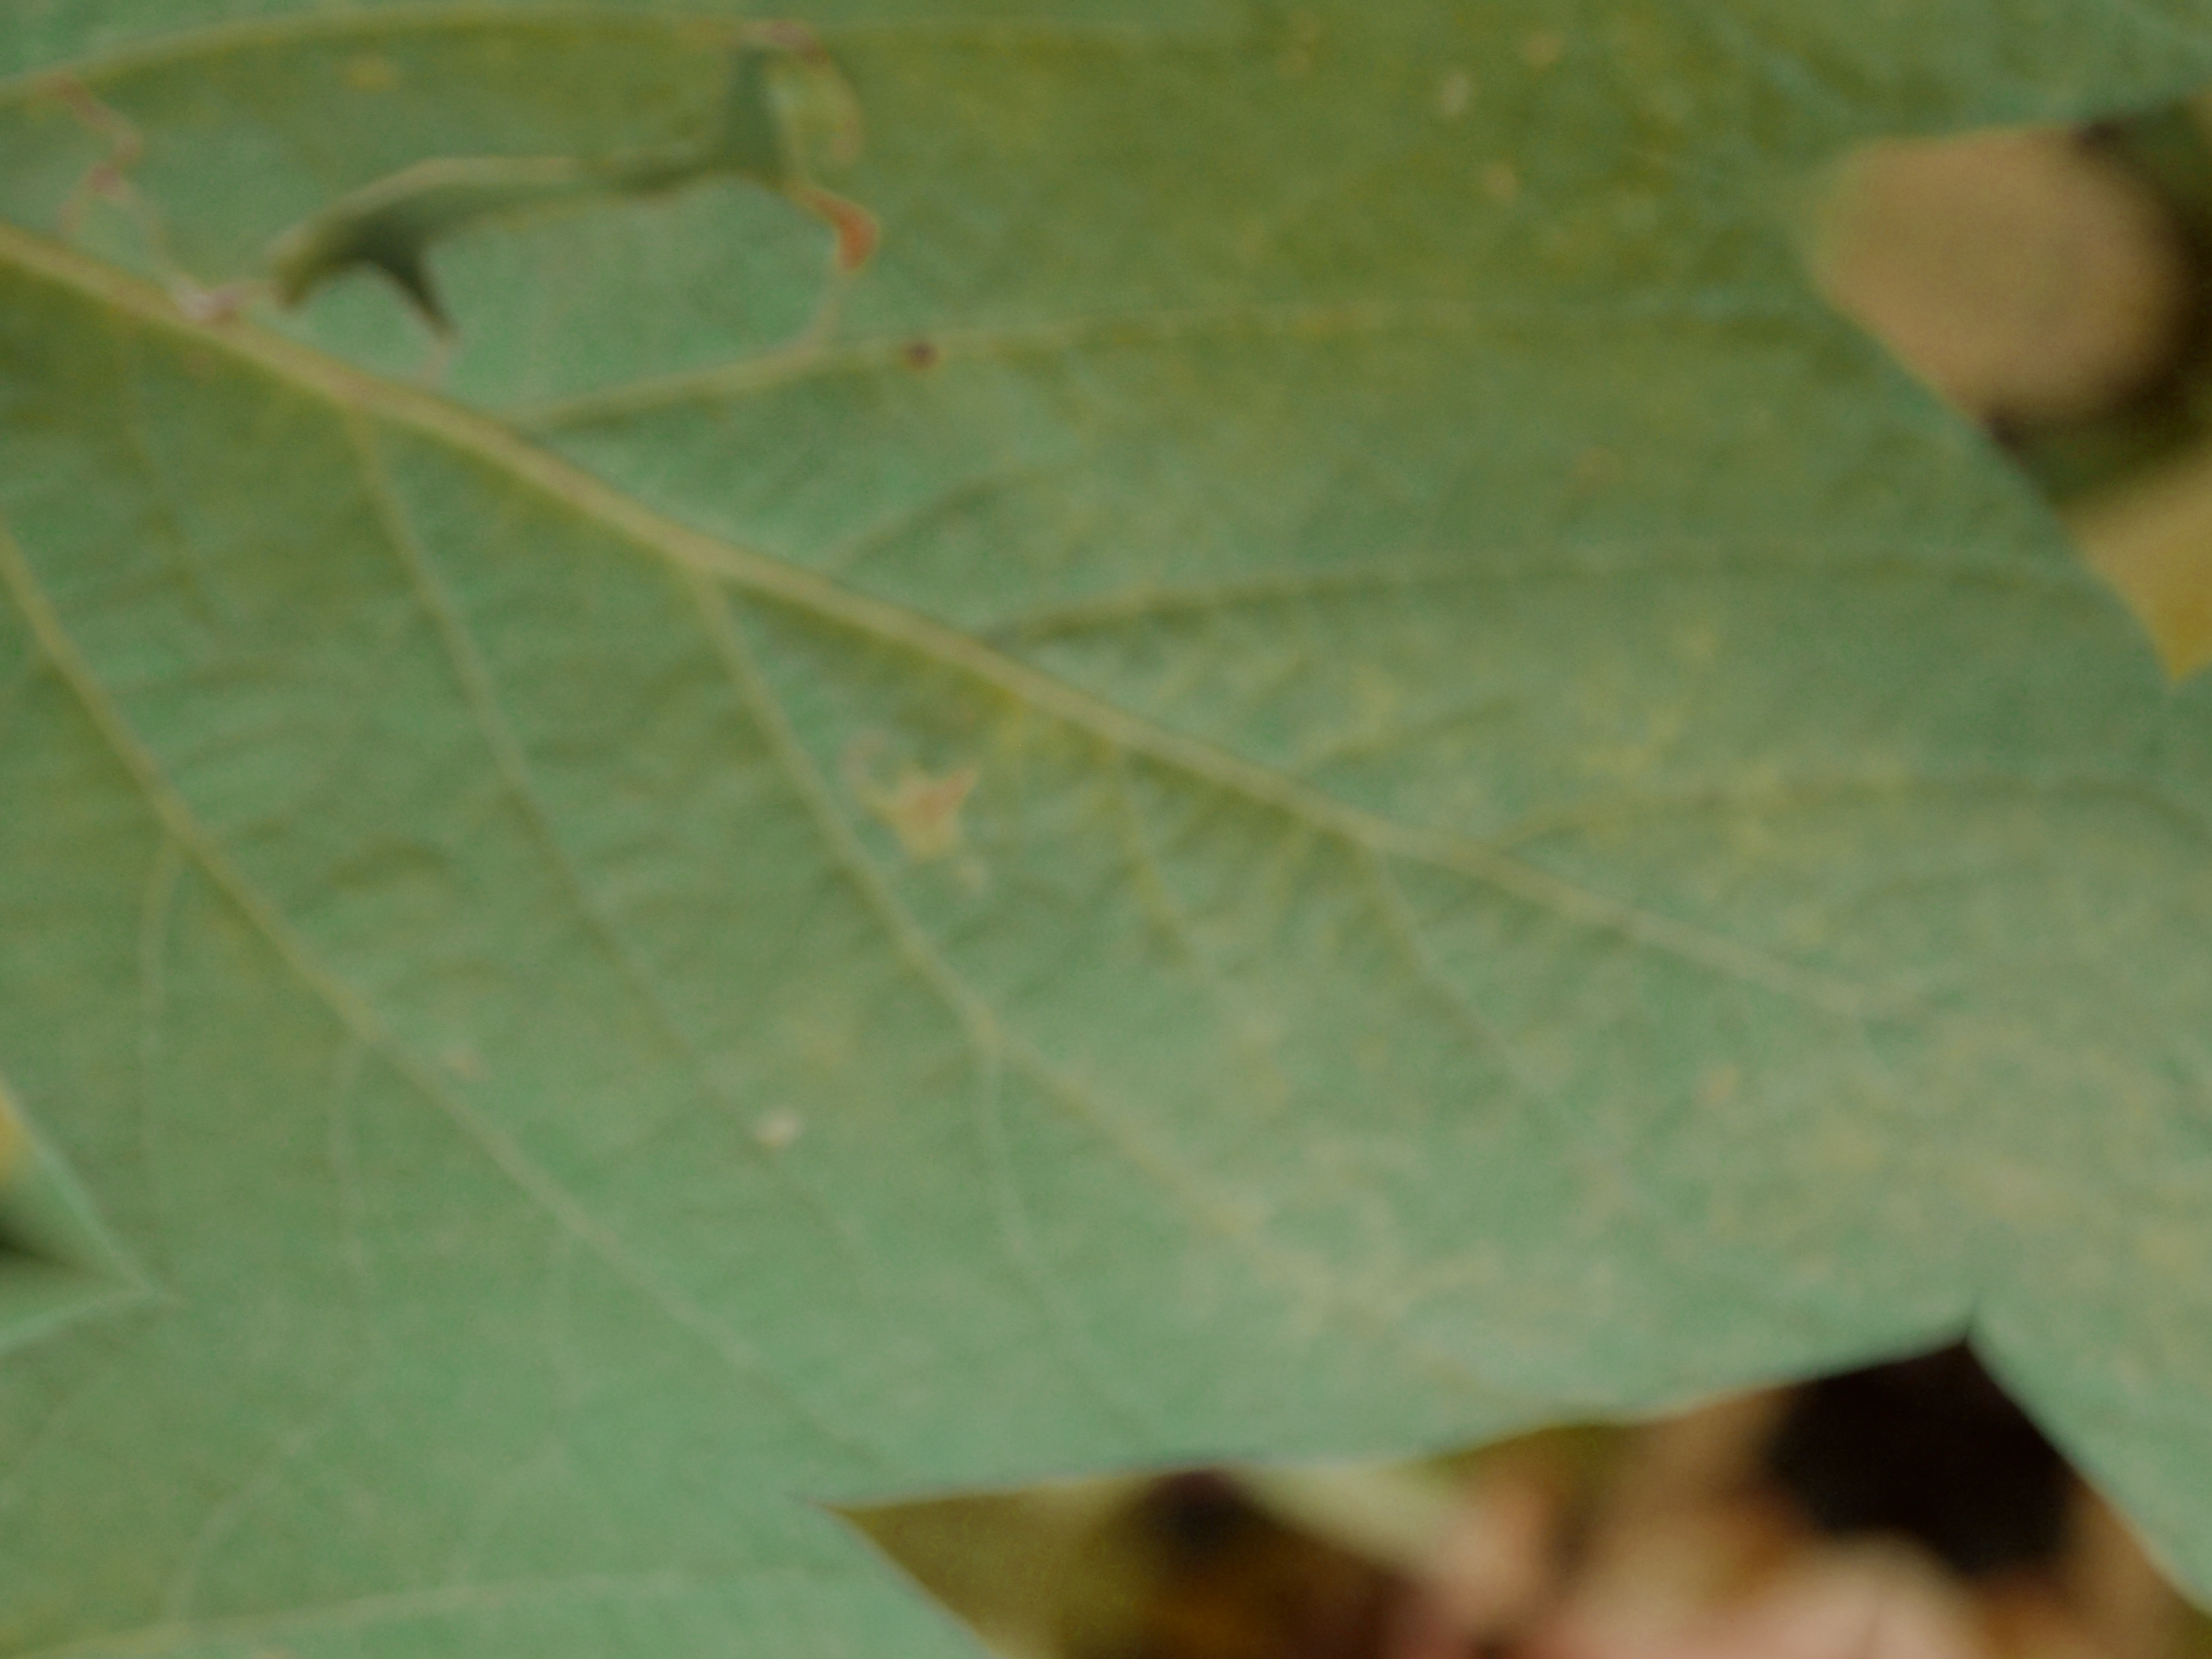
Label: Healthy